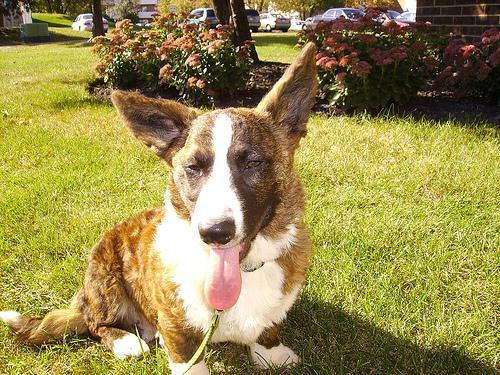
Cardigan